Okinawan scripts

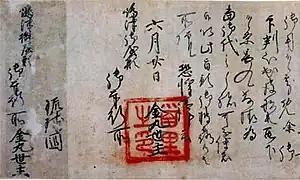
An example of traditional Okinawan writing circa 1471

Okinawan, spoken in Okinawa Island. Documents in Ryukyu Kingdom were written in kanji and hiragana, derived from Japan.